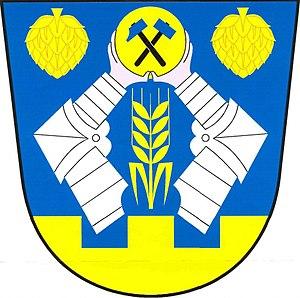
Rochlov est une commune du district de Plzeň-Nord, dans la région de Plzeň, en République tchèque. Sa population s'élevait à 301 habitants en 2019.